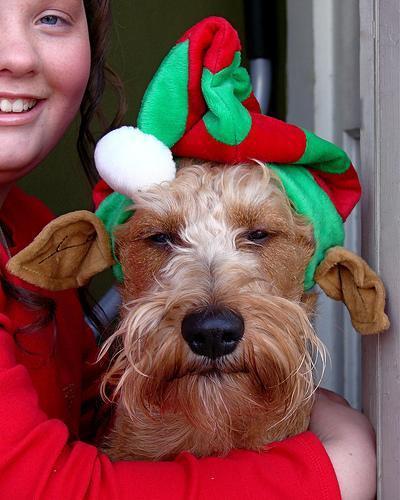
Irish_terrier